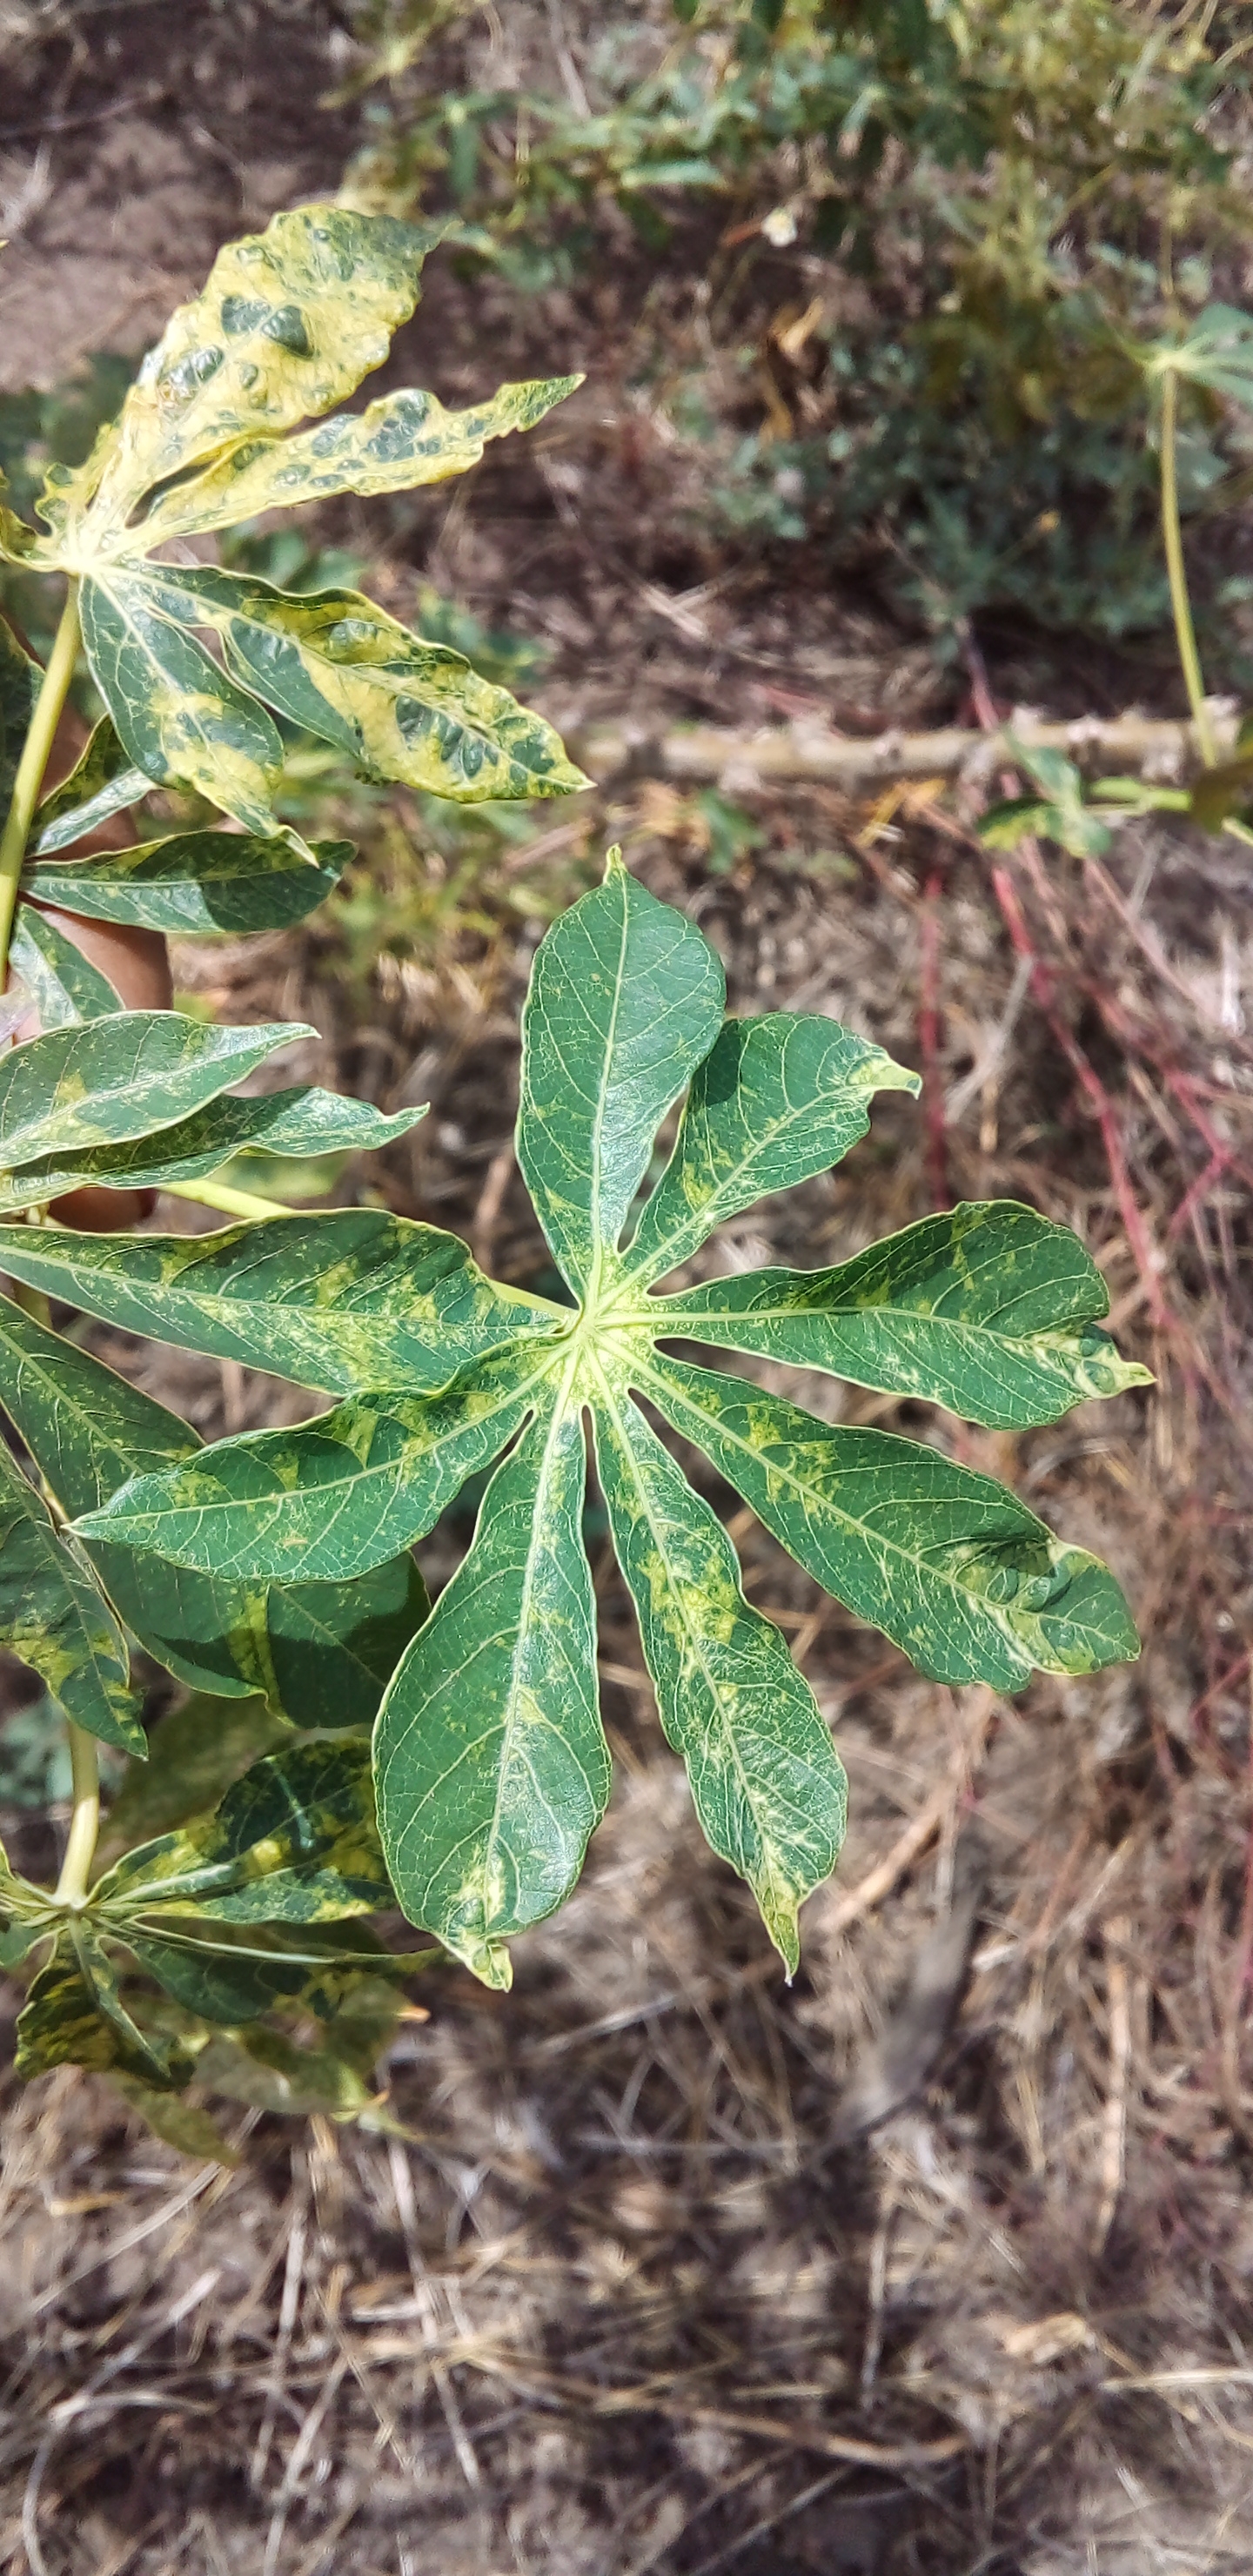
Label: cassava mosaic disease (cmd)